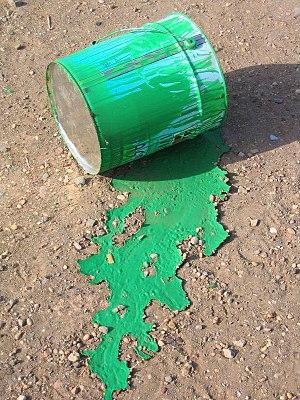
La peinture désigne à la fois une composition généralement liquide employée pour protéger ou décorer la surface d'un objet en le couvrant d'une pellicule opaque ou colorée — les vernis ont une fonction similaire, mais sont transparents —, et la couche mince résultant de cette application.